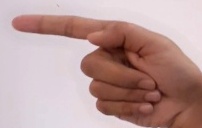
ASL sign: G